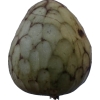
Label: cherimoya